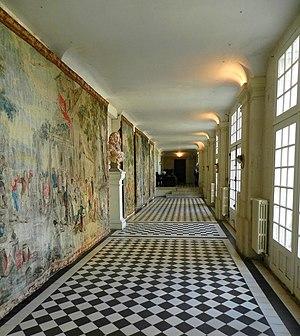
Intérieur du château d'Ussé dans la Loire